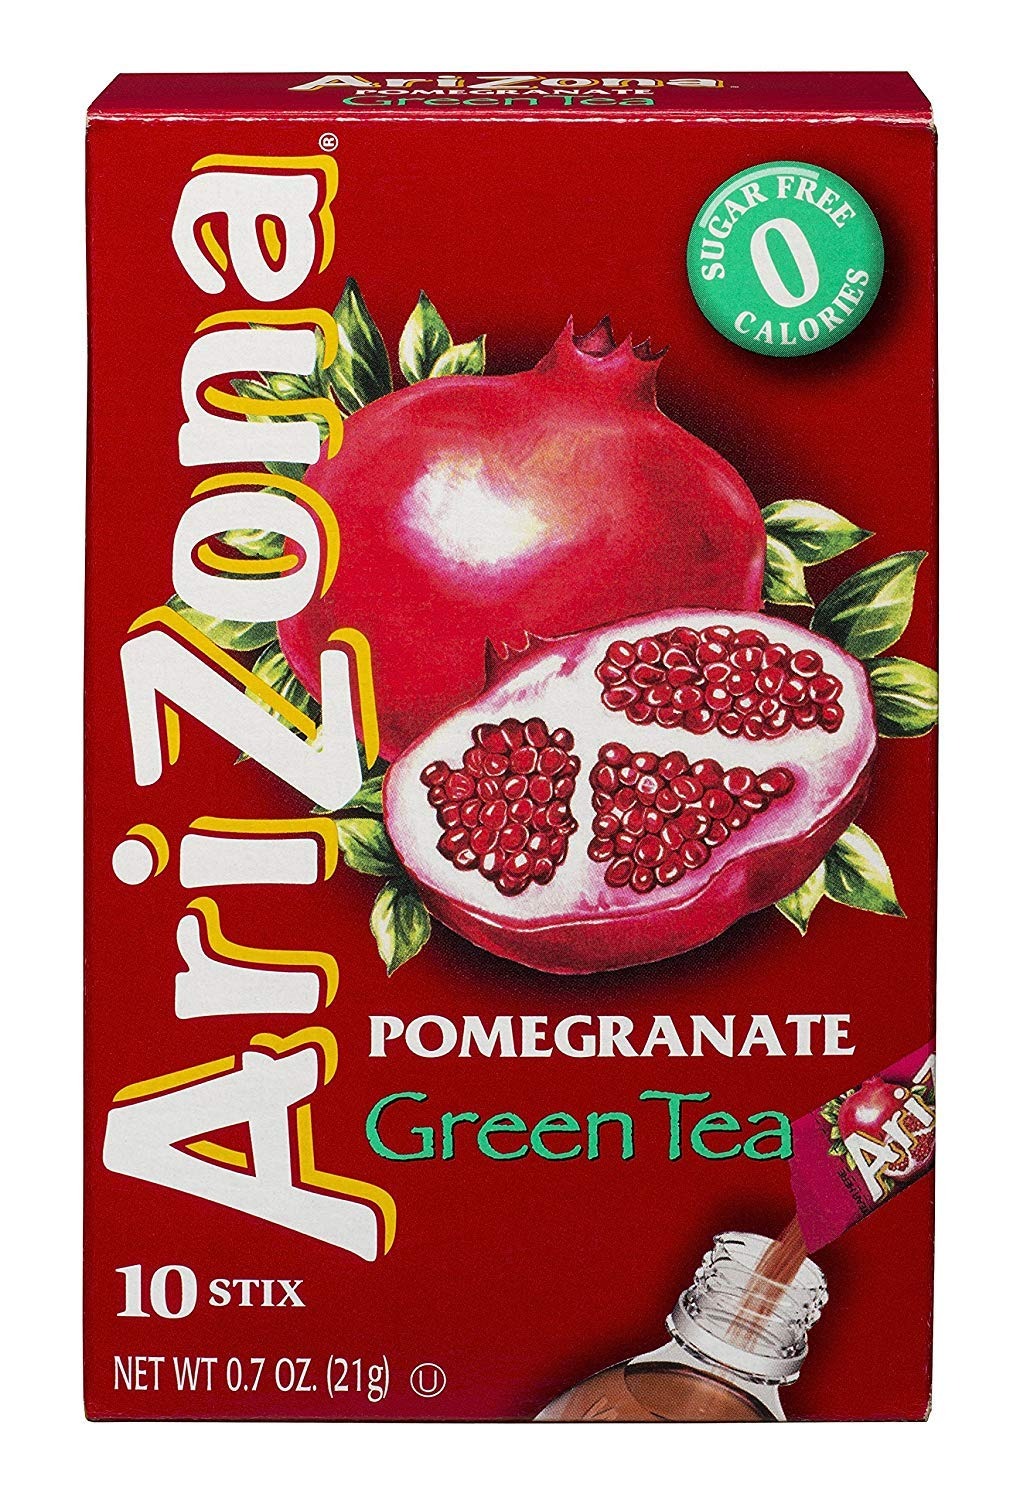
Item Name: Arizona Pomegranate Green Tea Sugar Free 0 Calories Iced Tea Stix- 10 CT
Value: 10.0
Unit: Count

Price: 4.82